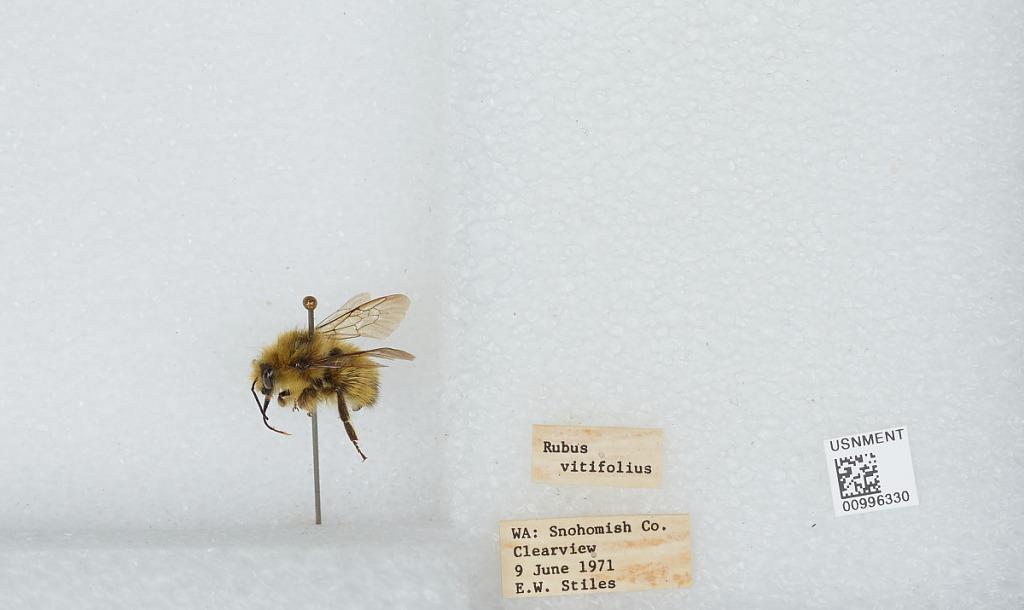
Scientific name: Bombus (Pyrobombus) flavifrons Cresson
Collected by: E. Stiles
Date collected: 1971-6-9
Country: United States
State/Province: Washington
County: Snohomish
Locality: Clearview
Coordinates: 47.8292, -122.145